Playa de Las Teresitas

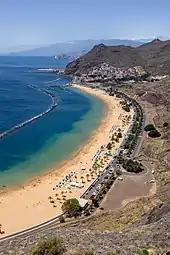
Playa de Las Teresitas from Mirador Las Teresitas in 2019

The Playa de Las Teresitas is an artificial, white sand, tourist beach located north of the village of San Andrés, Santa Cruz de Tenerife in Tenerife, Spain.